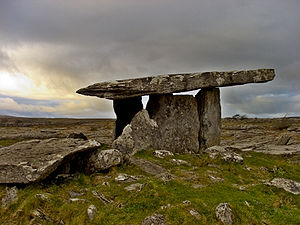
Irland / Geografi
Portalgraven Poulnabrone dolmen i The Burren, County Clare.
Irland, eller Republikken Irland er et land i det nordvestlige Europa. Republikken Irland omfatter størstedelen af øen Irland, der i 1921 blev delt mellem Republikken Irland og Nordirland. Nordirland er en del af Det Forenede Kongerige Storbritannien og Nordirland og udgør omkring en sjettedel af øen Irland. Over 4,8 millioner indbyggere bebor et landareal på 68.883 km² med en befolkningstæthed på 69,7 indbyggere per km². Indbyggertallet 1. januar 2017 var 4.792.000. Der foretages folketællinger hvert femte år, sidste gang i 2016. Befolkningstilvæksten var i den seneste femårsperiode faldet til cirka 30.000 om året fra 60.000 om året i perioden fra 2006 til 2011.